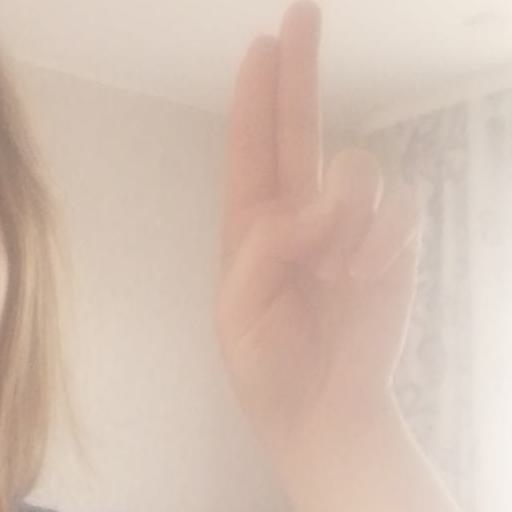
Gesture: two_up